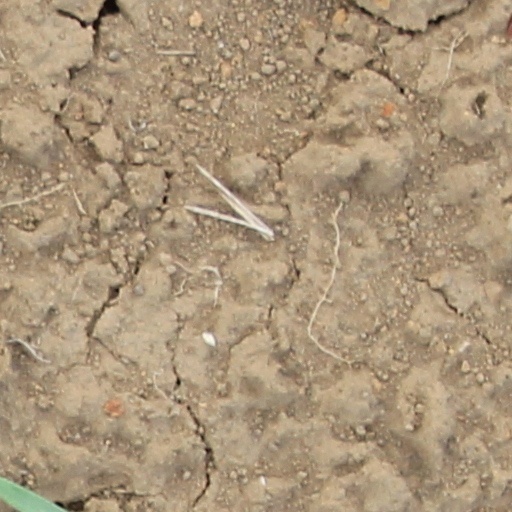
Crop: wheat